Proscenium

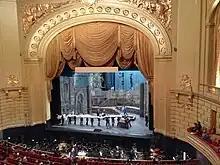
War Memorial Opera House in San Francisco, with a large golden proscenium arch, from which the stage curtains hang. The drop from the stage to the orchestra pit, the "proscaenium" to the Romans, is in contrast painted black and given no emphasis at all.

The oldest surviving indoor theatre of the modern era, the Teatro Olimpico in Vicenza (1585), is sometimes incorrectly referred to as the first example of a proscenium theatre. The Teatro Olimpico was an academic reconstruction of a Roman theatre. It has a plain "proscaenium" at the front of the stage, dropping to the "orchestra" level, now usually containing "stalls" seating, but no proscenium arch.